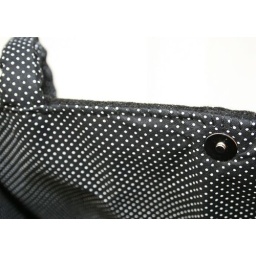
Dotted interior in a big black bag